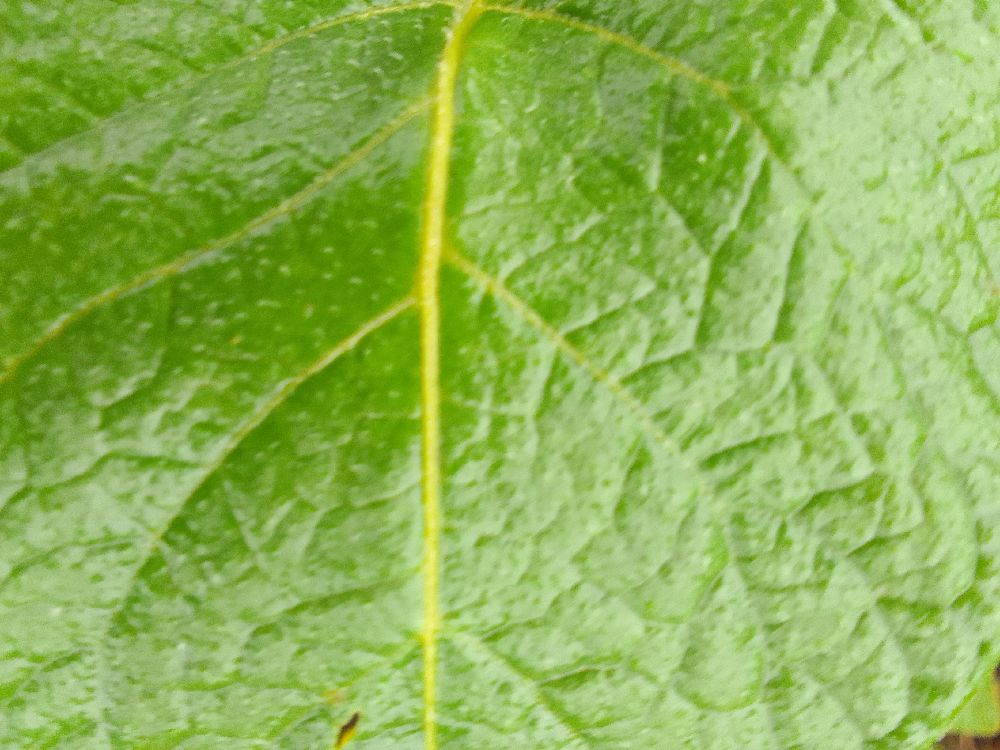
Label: Healthy